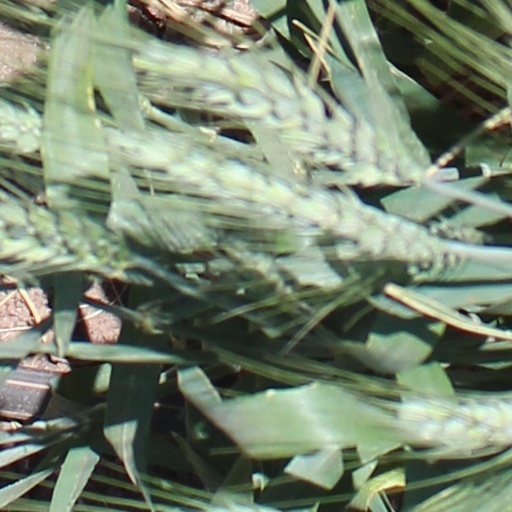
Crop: wheat